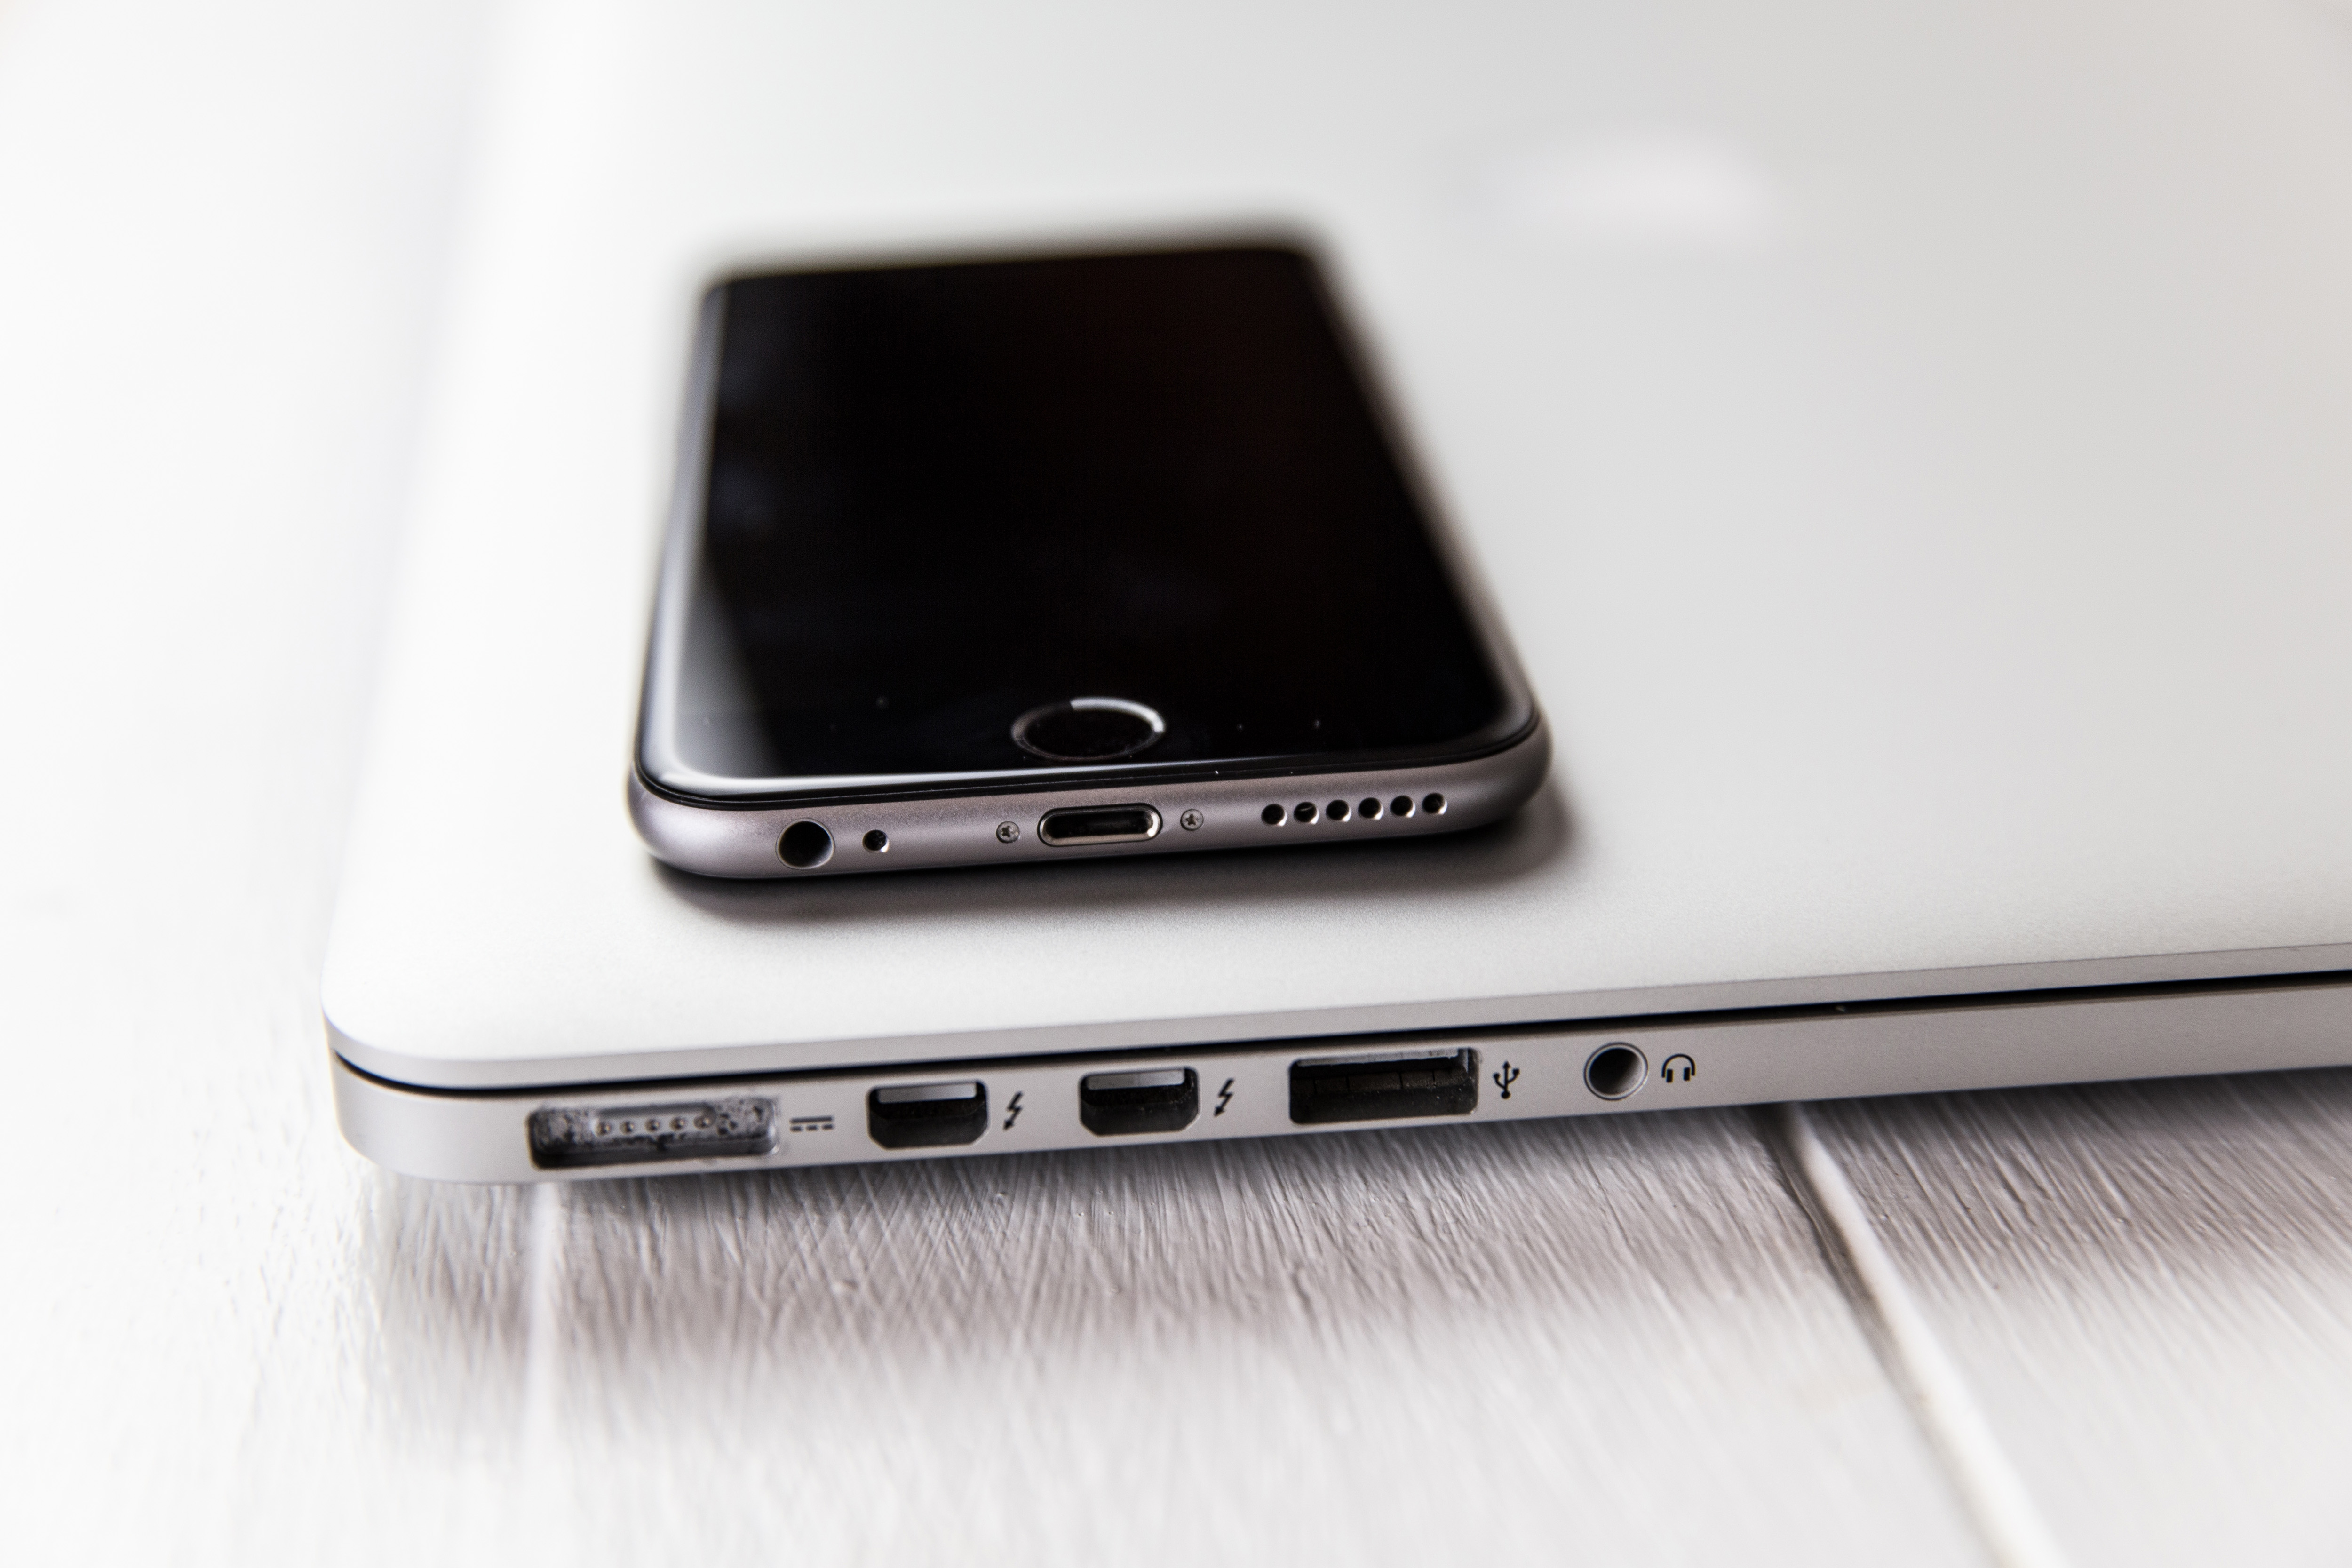
gadget, mobile phone, smartphone, white, portable communications device, electronic device, communication device, technology, feature phone, iphone, multimedia, Material property, electronics, metal